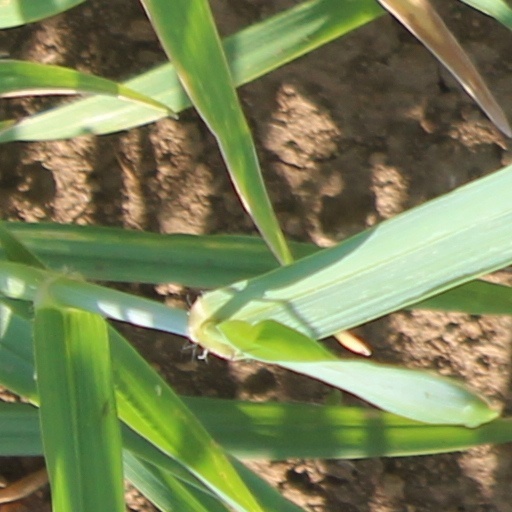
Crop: wheat